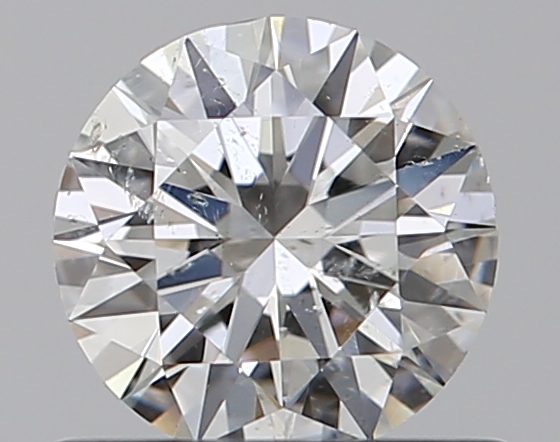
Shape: round
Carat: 0.5
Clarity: SI2
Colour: F
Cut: EX
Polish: EX
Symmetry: VG
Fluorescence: N
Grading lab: GIA
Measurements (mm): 5.14 x 5.17 x 3.11